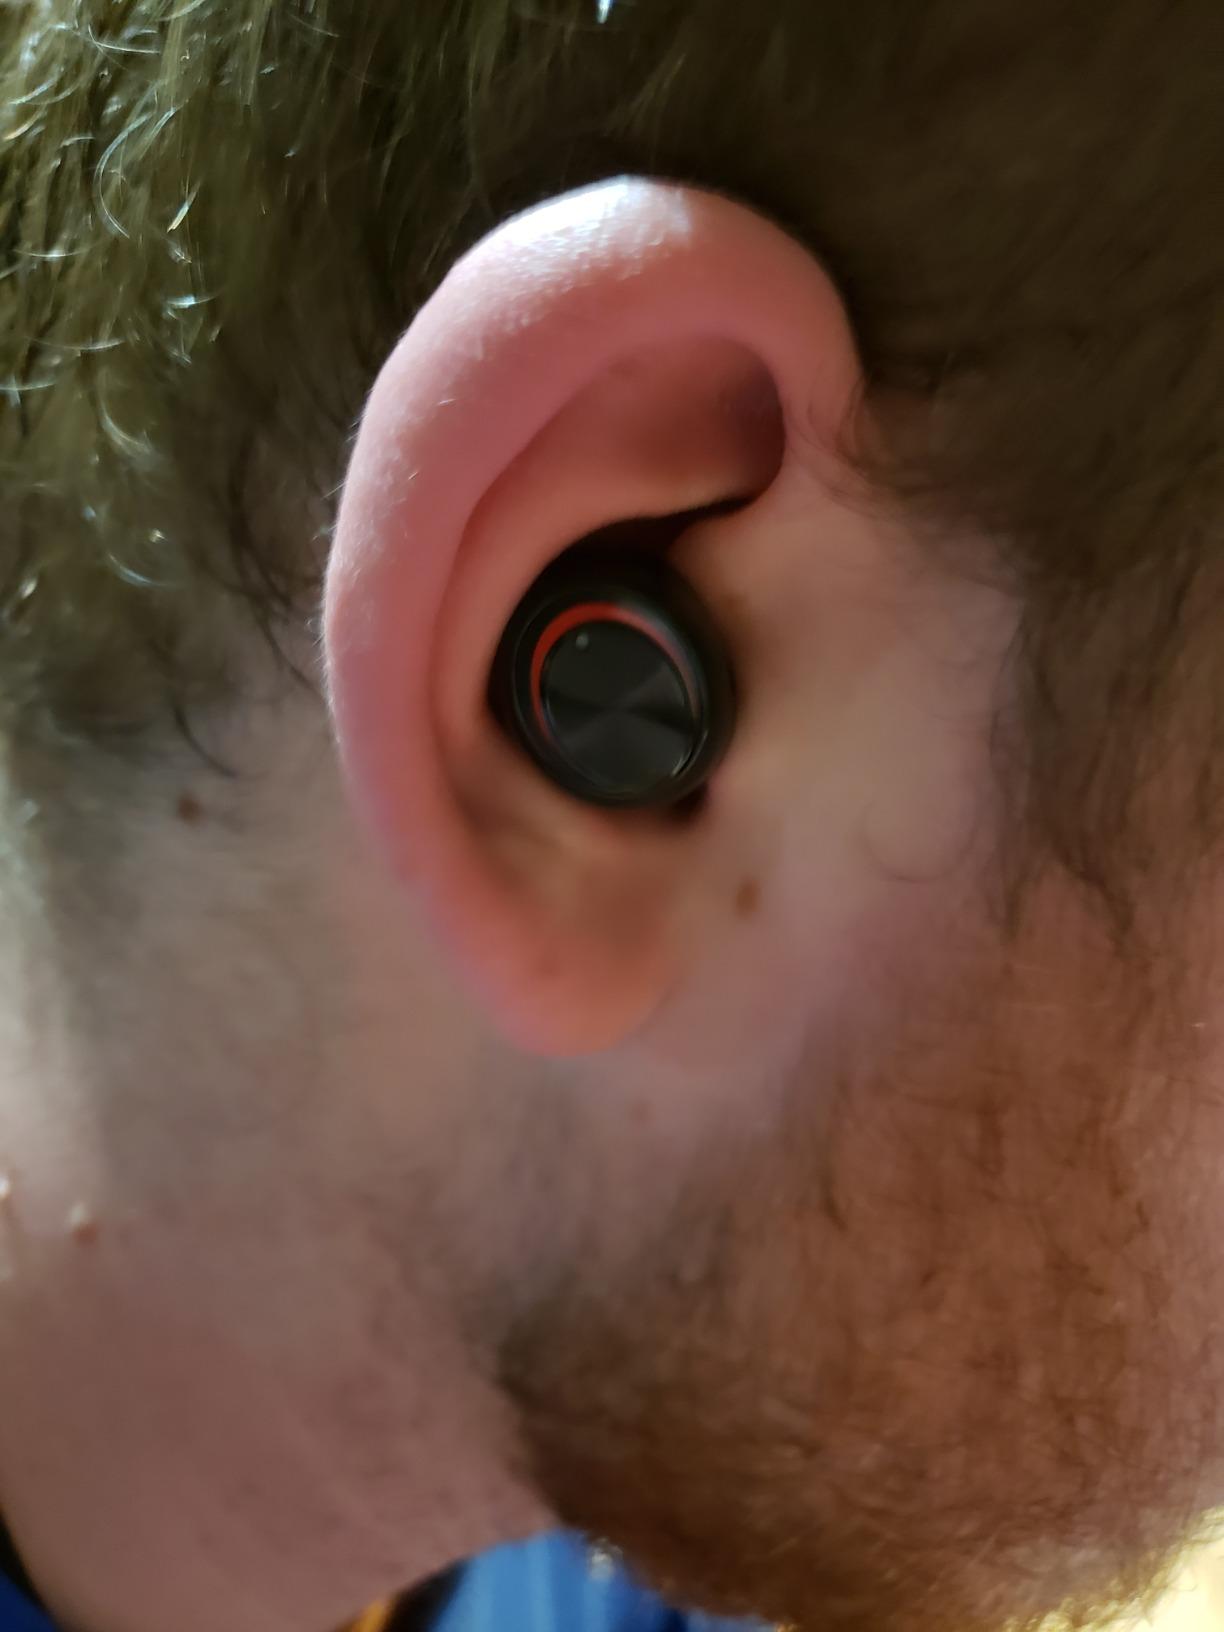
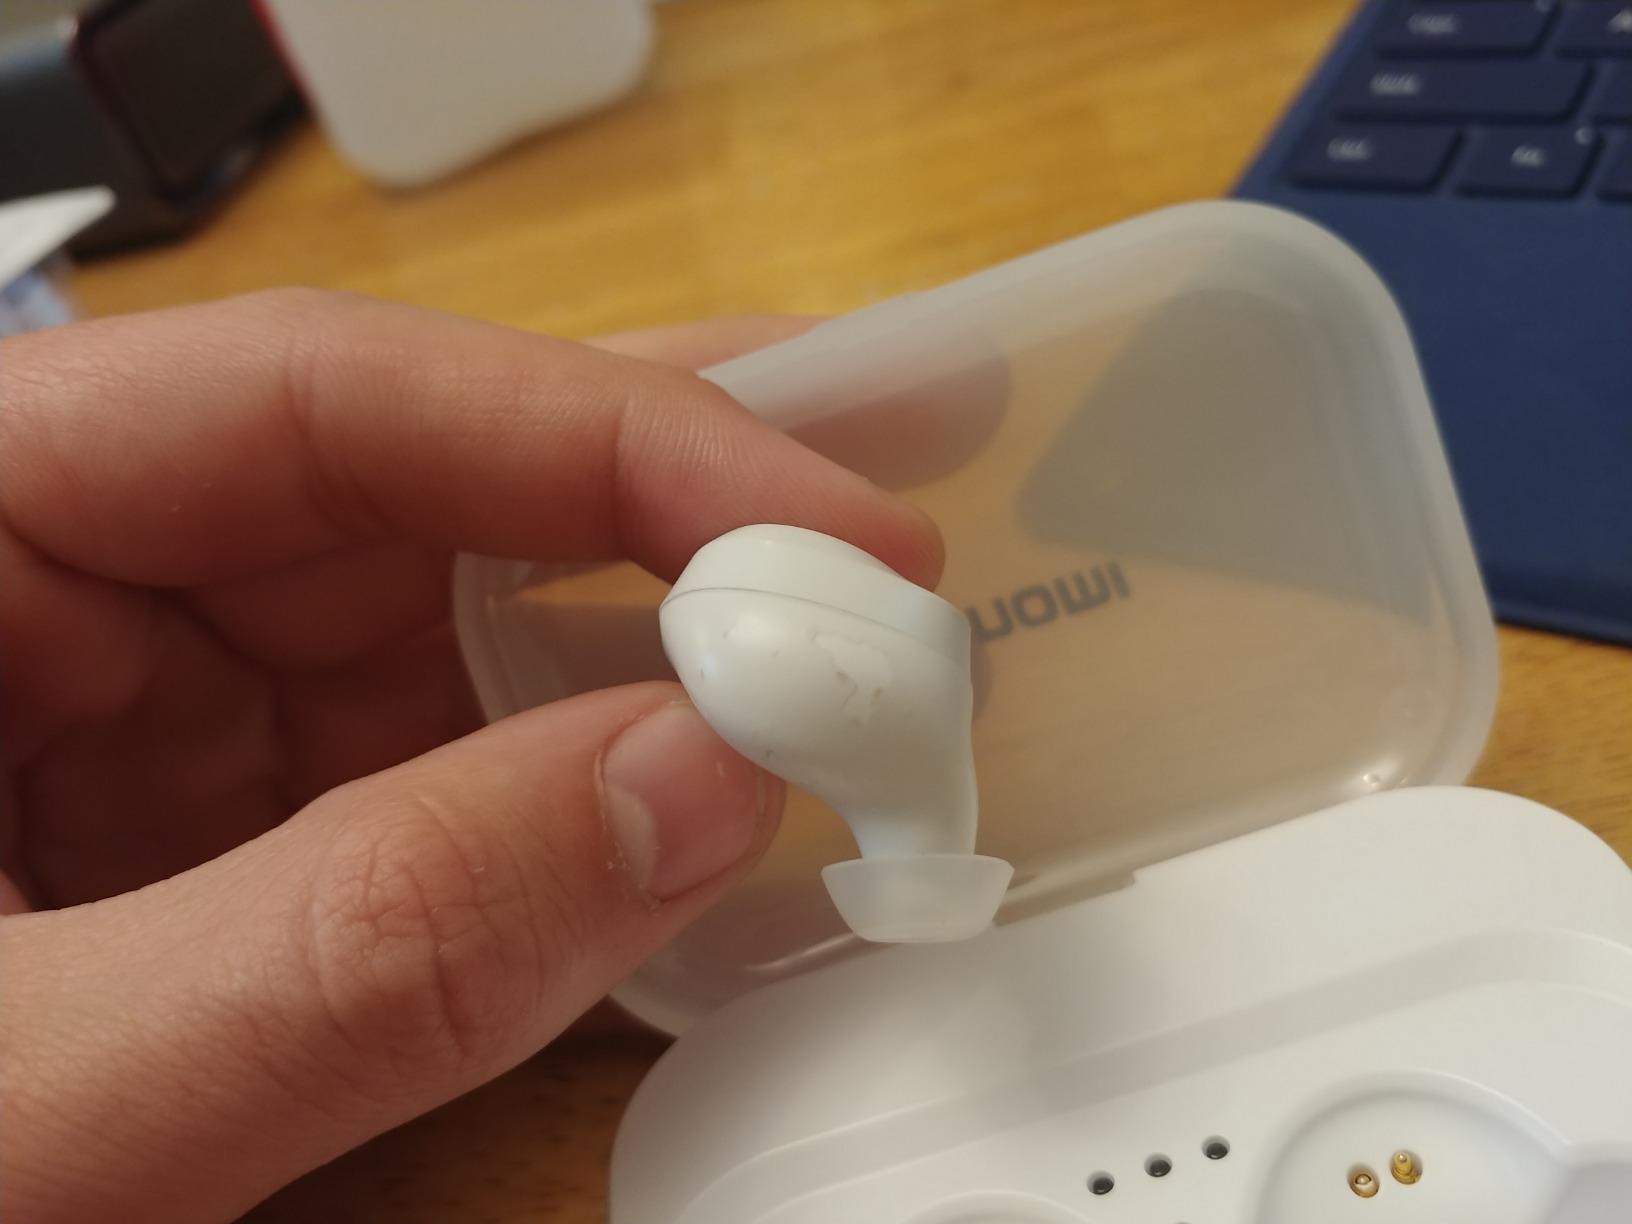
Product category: earbuds
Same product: no